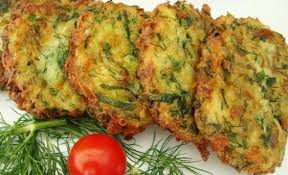
Yemek: mucver